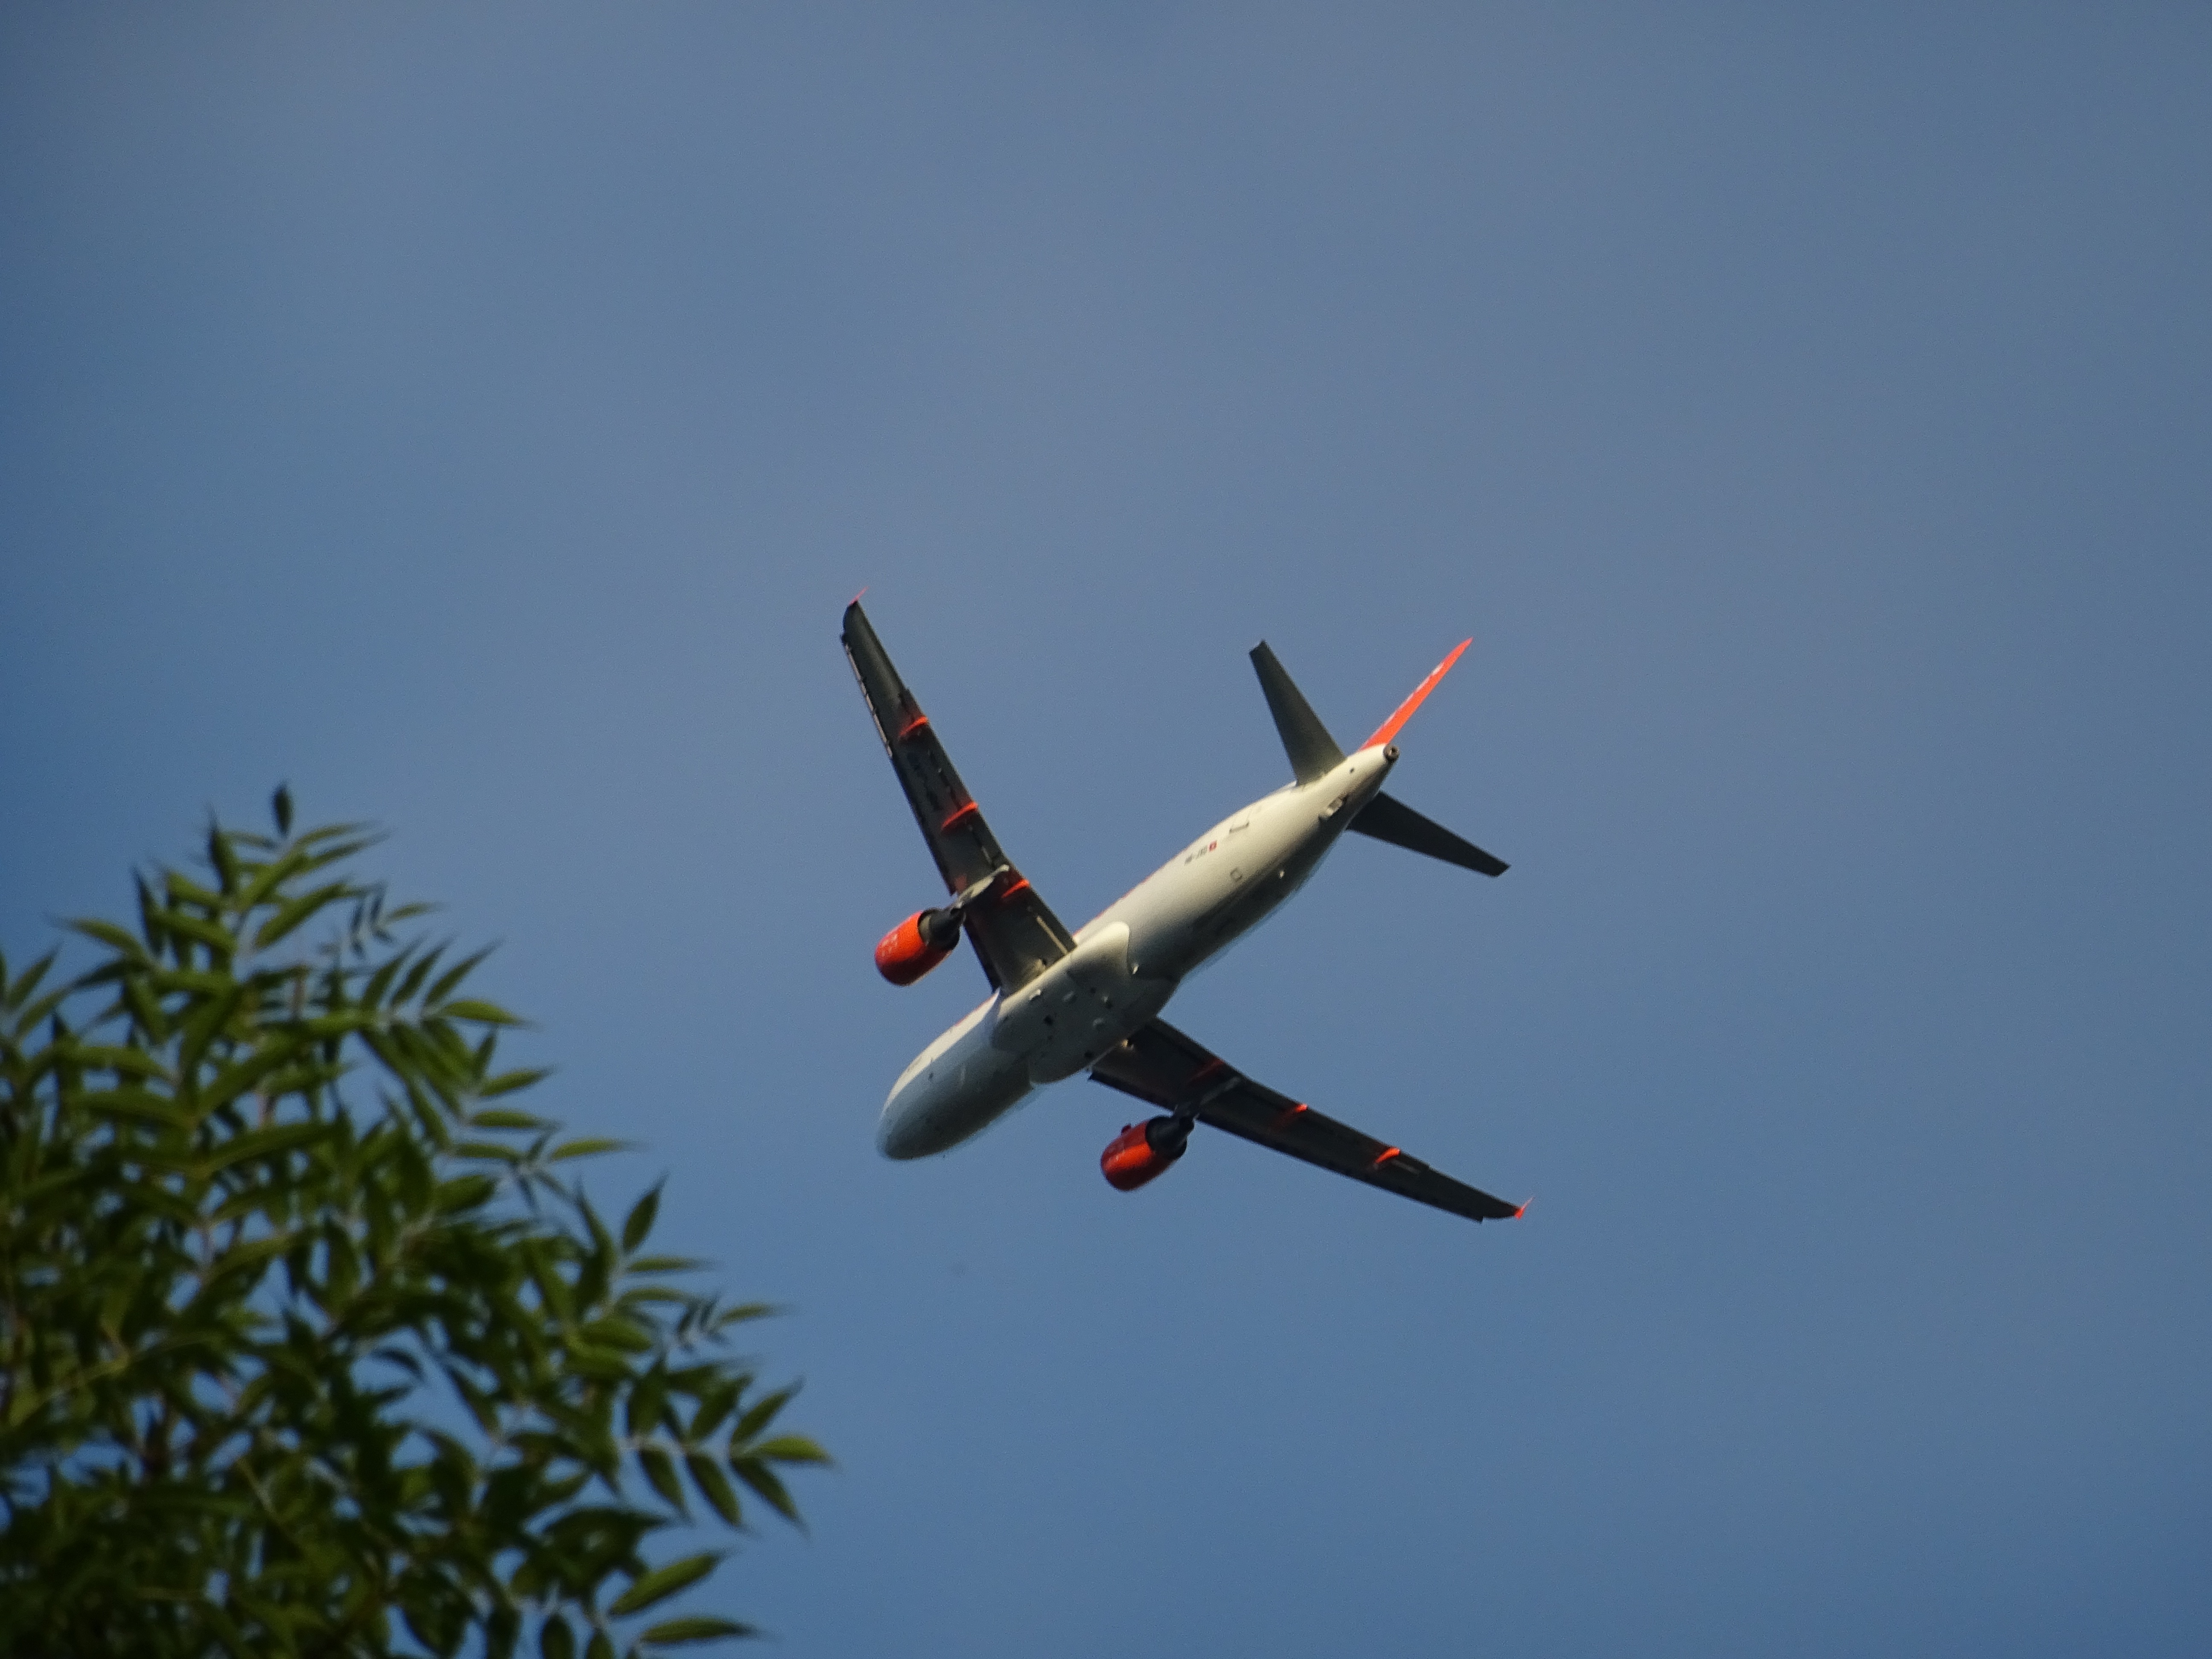
wing, sky, technology, fly, airplane, aircraft, vehicle, airline, aviation, flight, holiday, machine, turbine, start, departure, holidays, airliner, engine, rise, takeoff, air traffic, take off, passenger aircraft, passenger machine, airline travel, off on holiday, air show, air force, aerobatics, air travel, atmosphere of earth, aircraft engine, general aviation